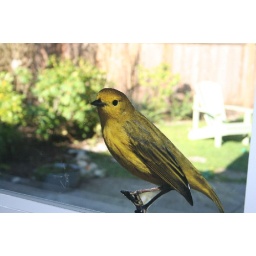
bird in window